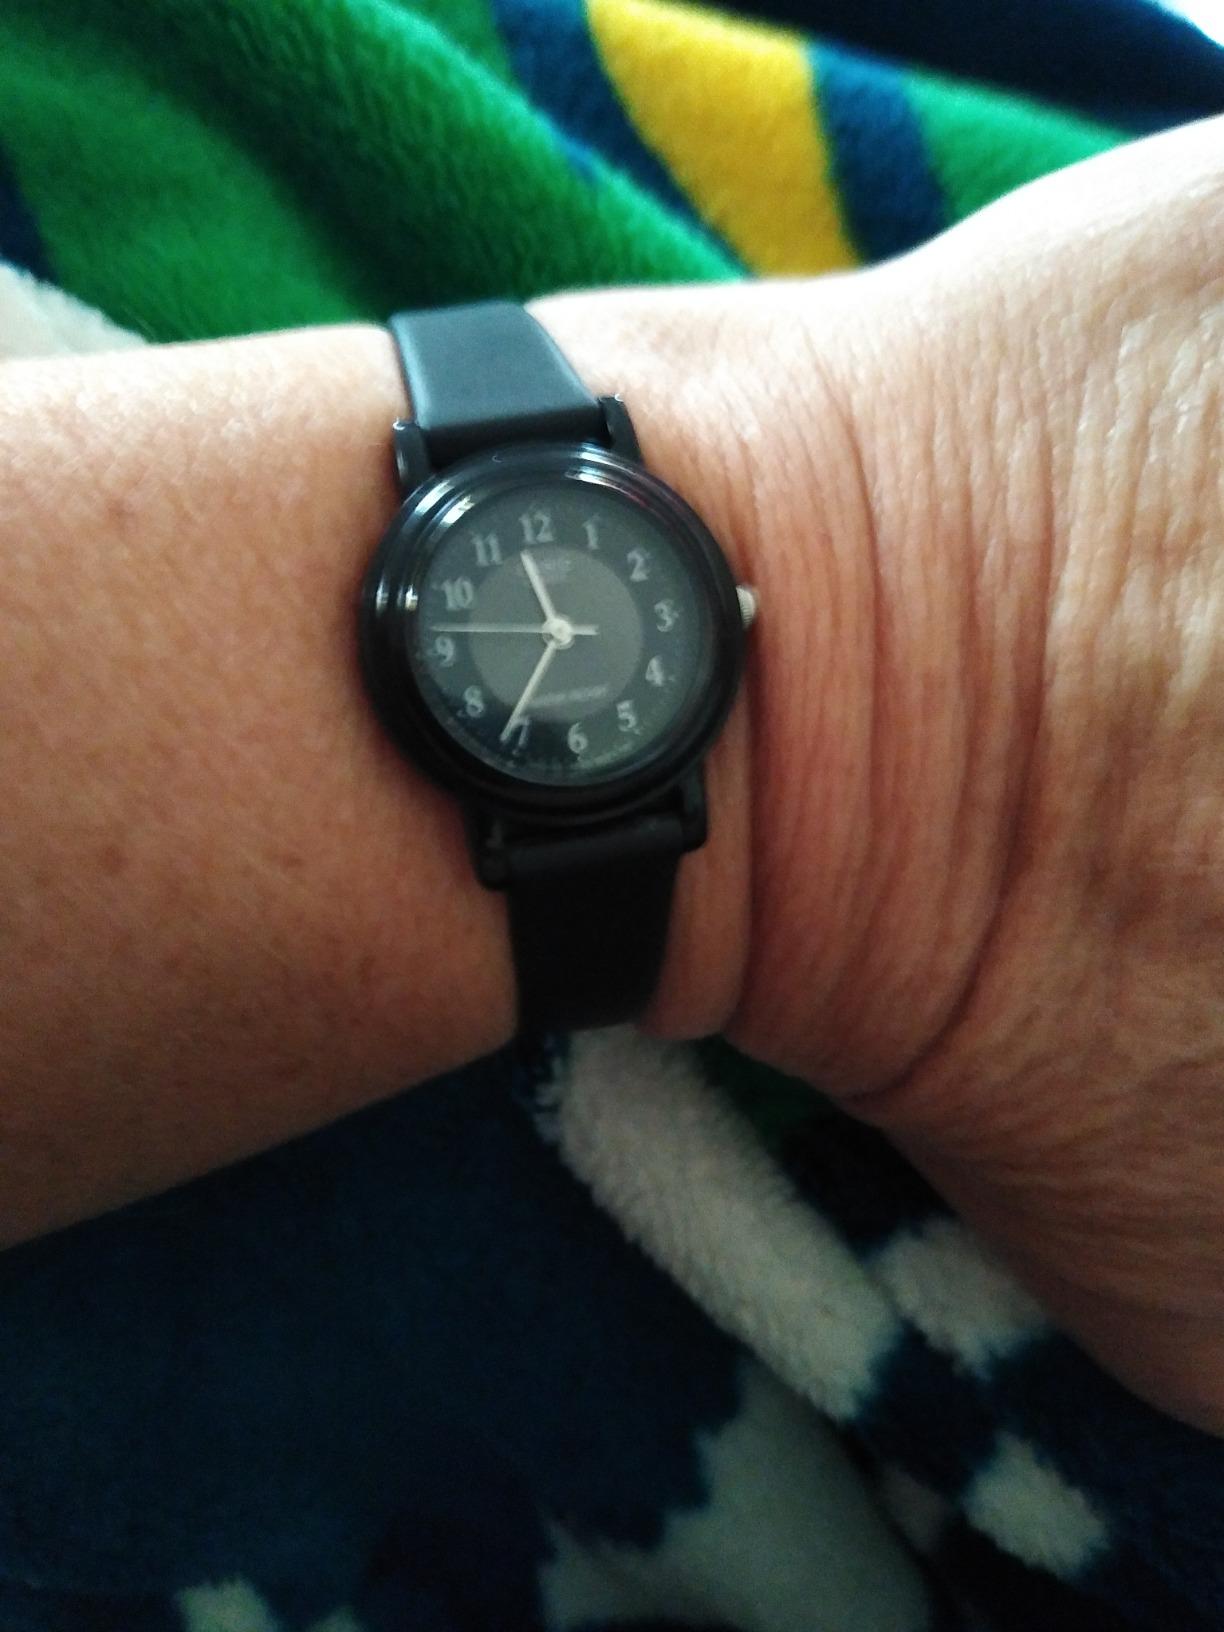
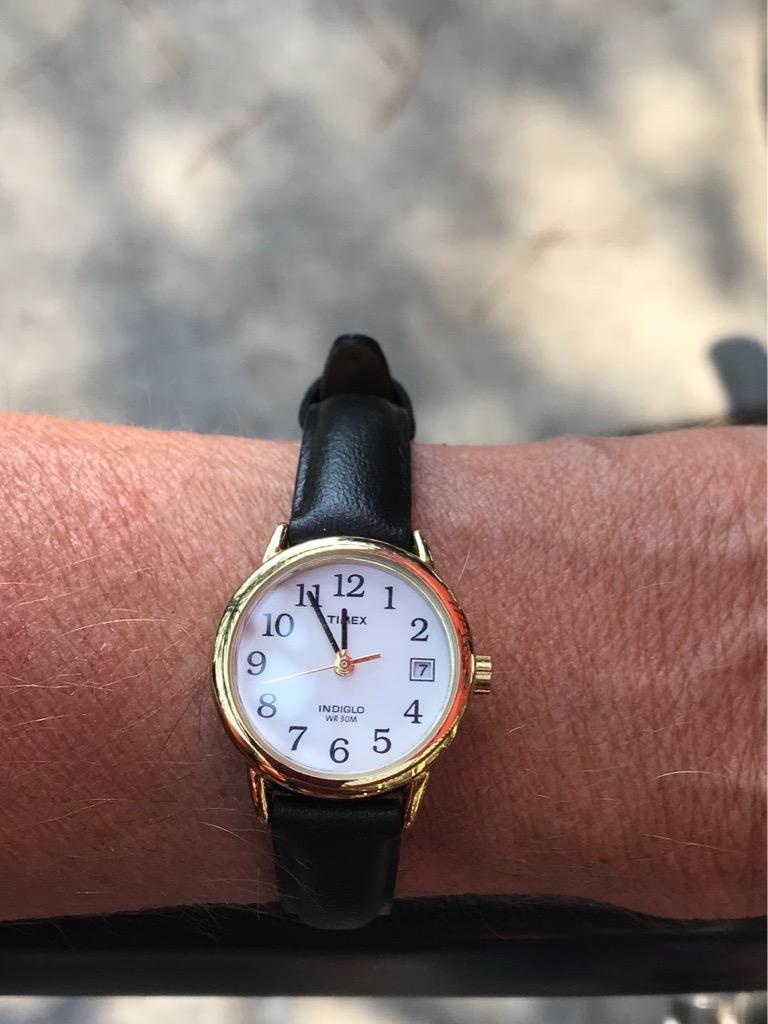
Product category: accessories_watch
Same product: no